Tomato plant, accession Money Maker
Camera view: horizontal (90 deg, fisheye); turntable rotation: 180 degrees
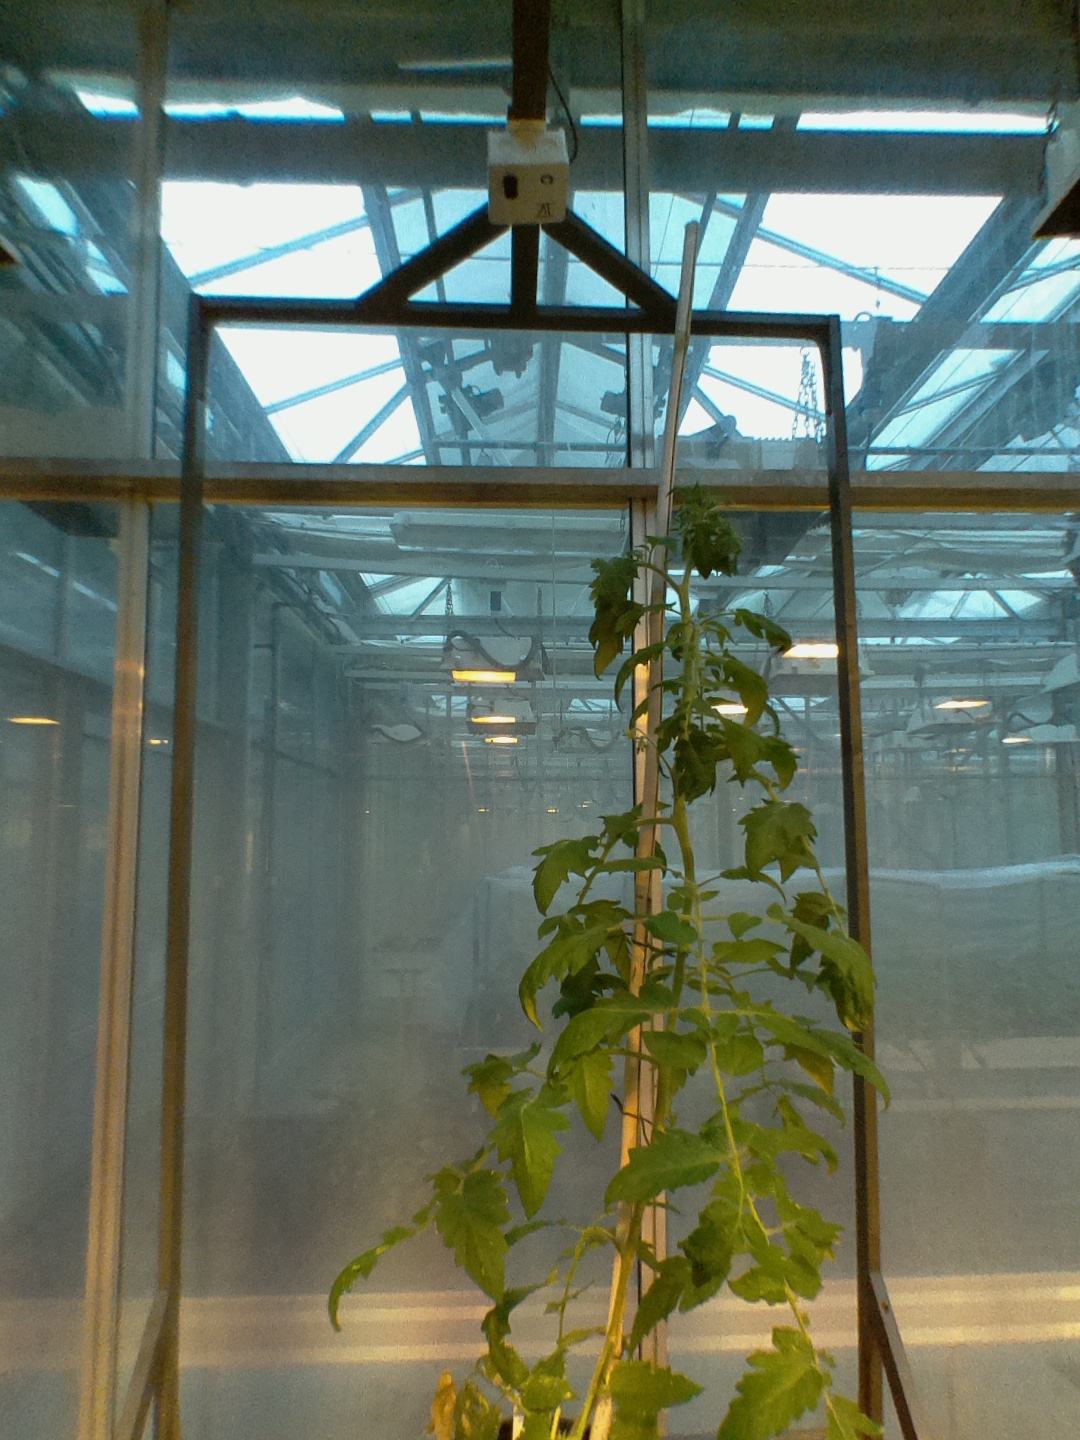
BBCH growth stage 65: Full flowering, 50%-60% of flowers open, first petals falling